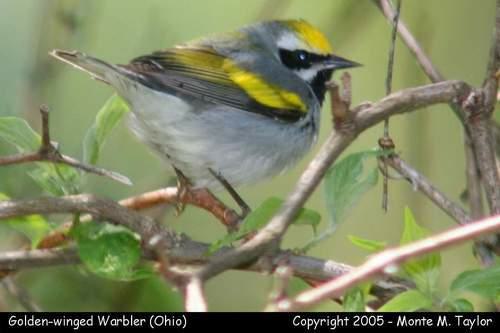
A photo of a golden winged warbler